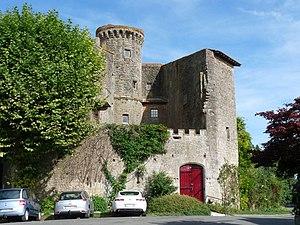
Château de Beauteville, Haute-Garonne, France
Beauteville est une commune française située dans le département de la Haute-Garonne, en région Occitanie.